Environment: real
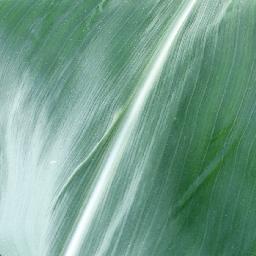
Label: healthy